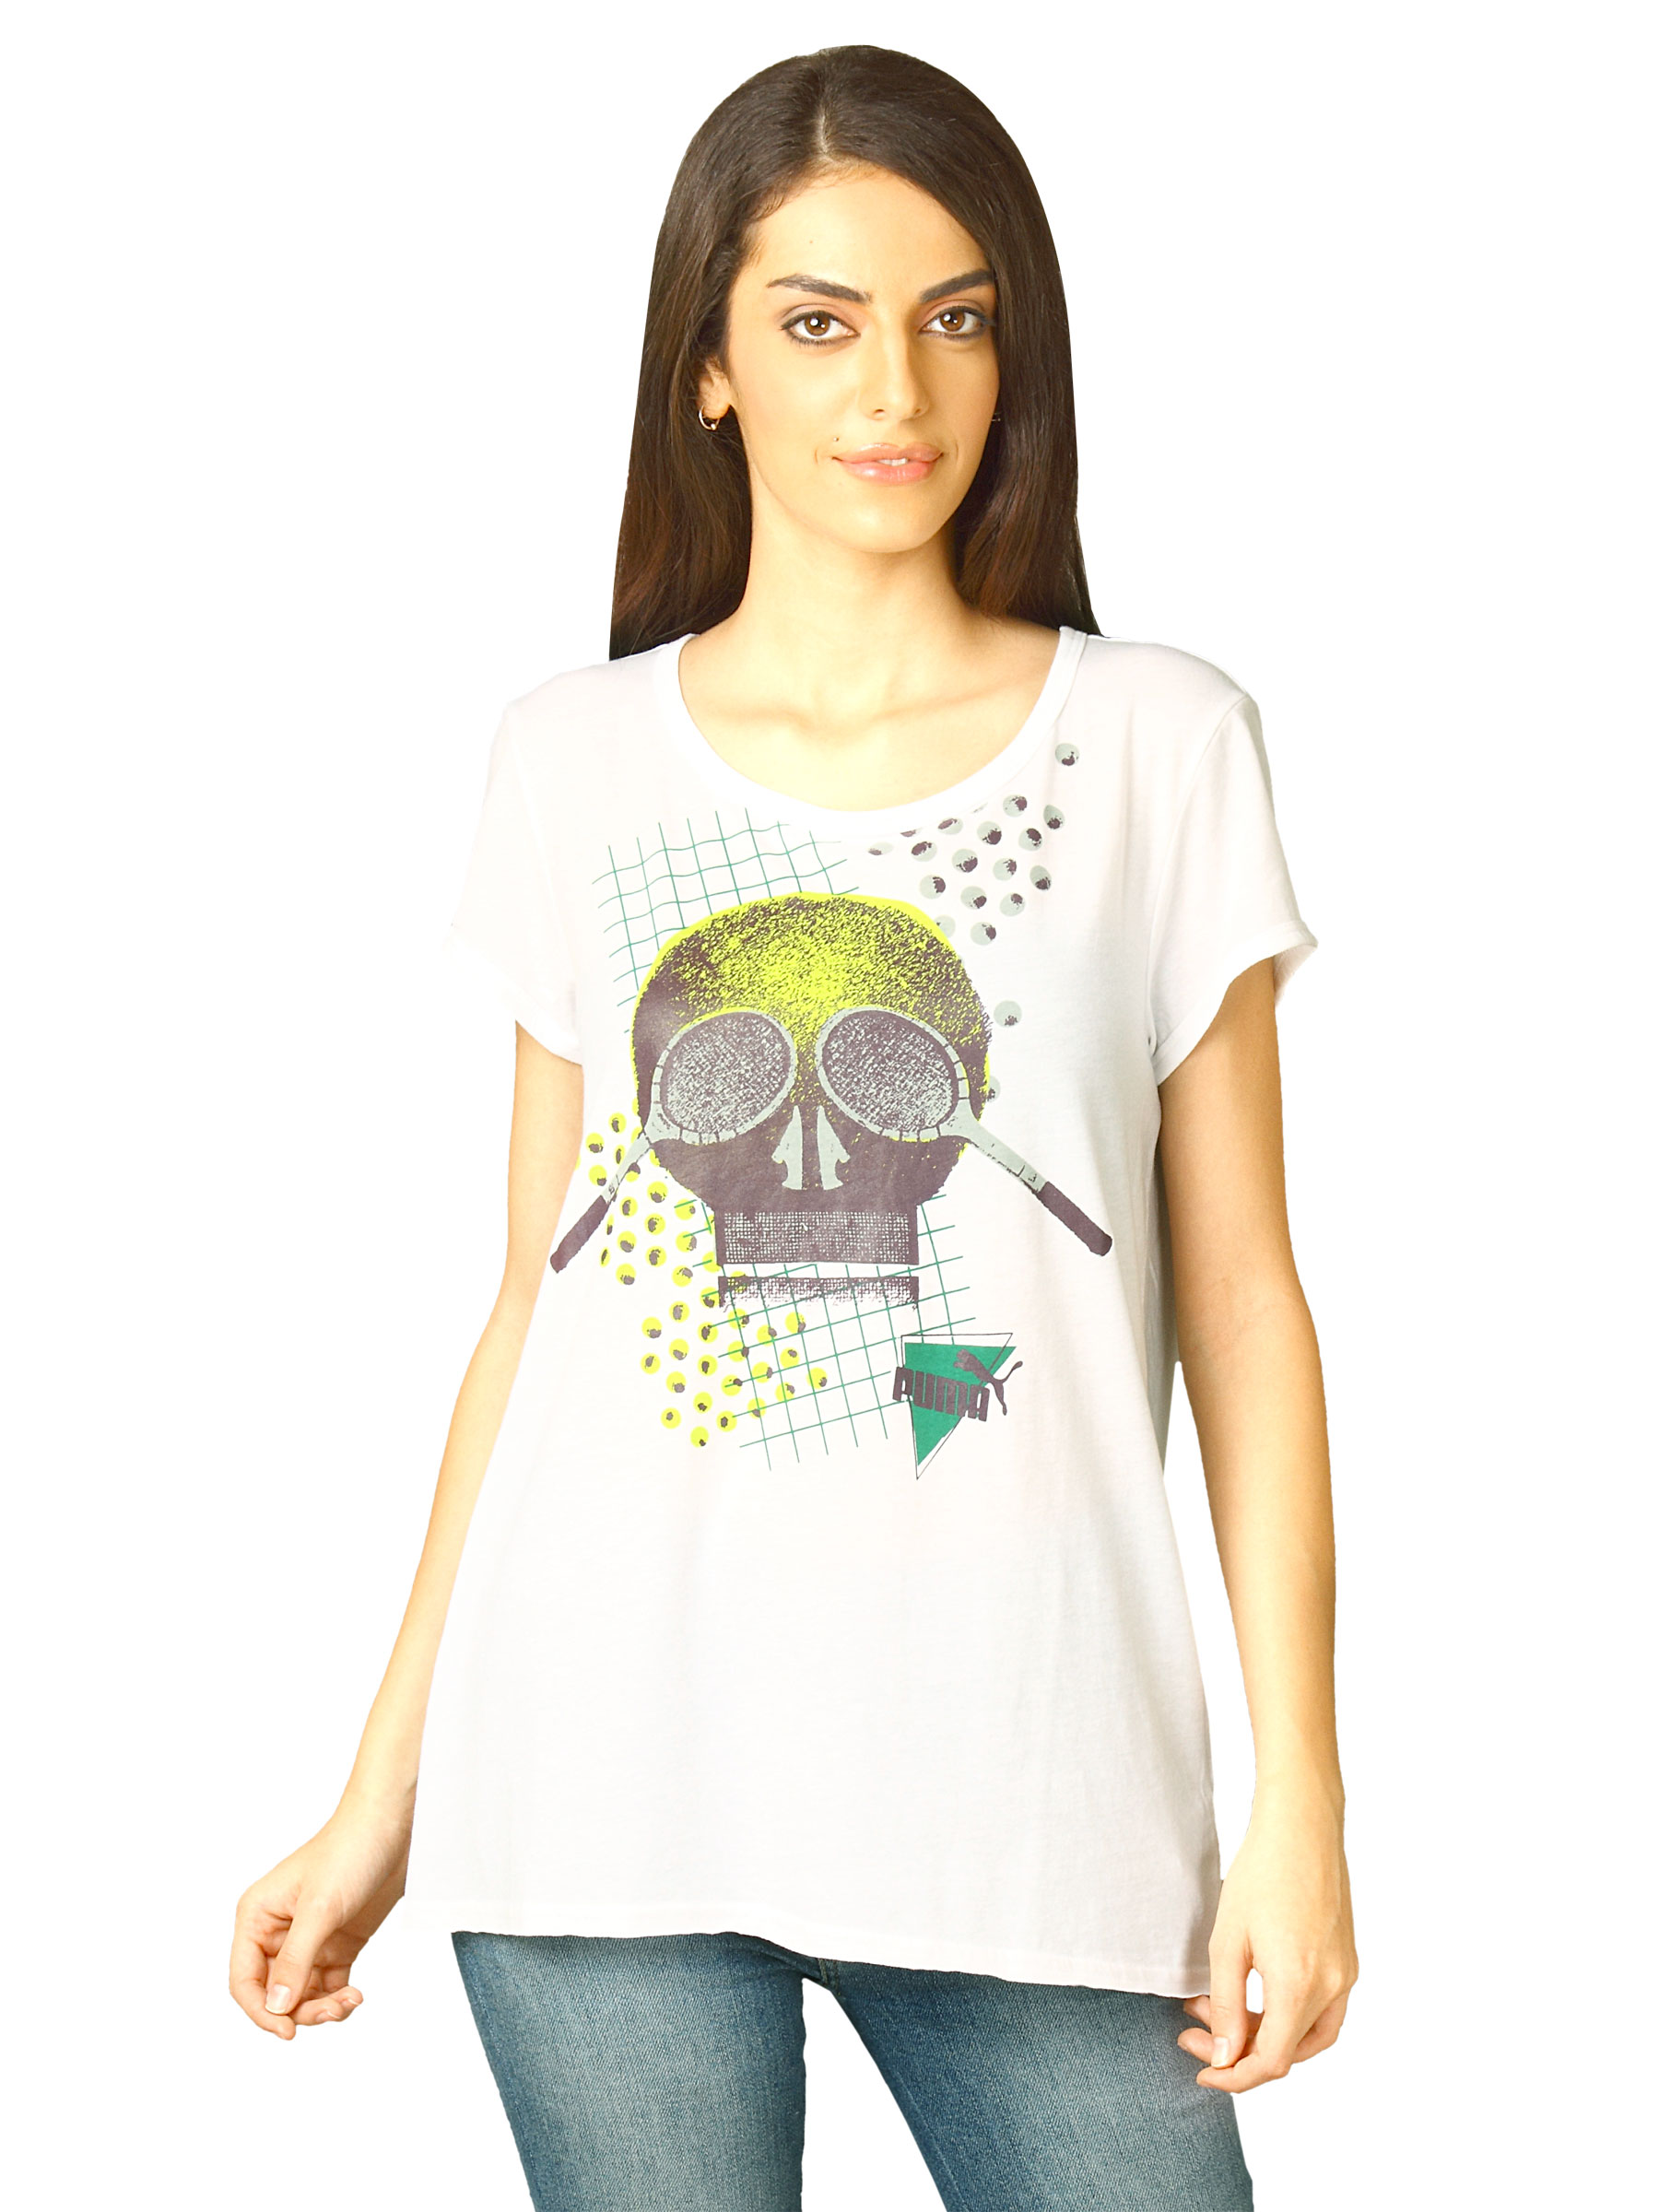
Puma Women Edition White Tops
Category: Apparel / Topwear / Tops
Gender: Women
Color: White
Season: Fall 2011
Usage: Casual